List of Hot Country Singles number ones of 1971

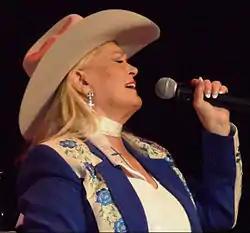
A blonde woman wearing a cowboy hat and a blue jacket with an elaborate floral pattern, singing into a microphone

Hot Country Songs is a chart that ranks the top-performing country music songs in the United States, published by "Billboard" magazine. In 1971, 21 different singles topped the chart, at the time published under the title Hot Country Singles, in 52 issues of the magazine, based on playlists submitted by country music radio stations and sales reports supplied by stores.